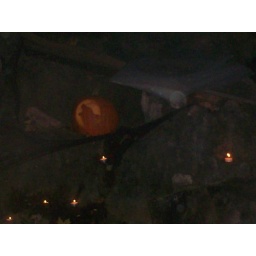
A pumpkin sitting on the rocks along with some candles. Looked better in person